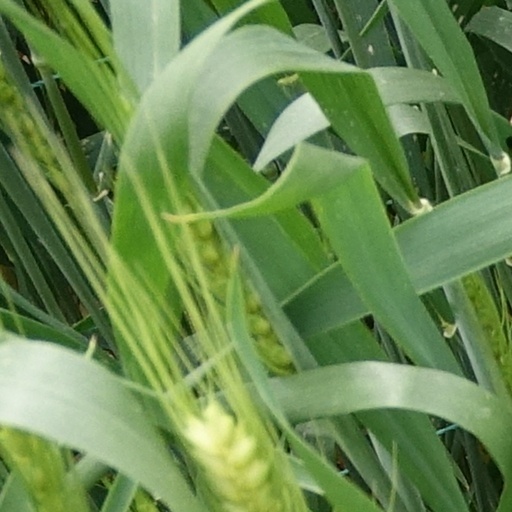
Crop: wheat